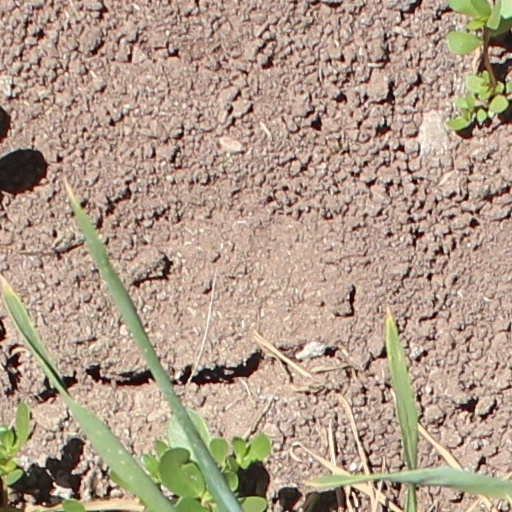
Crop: wheat